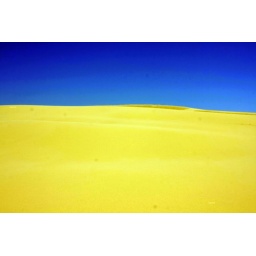
1:30hr walk or 2.8 walk to the beach over open sand dunes and constantly changing conditions